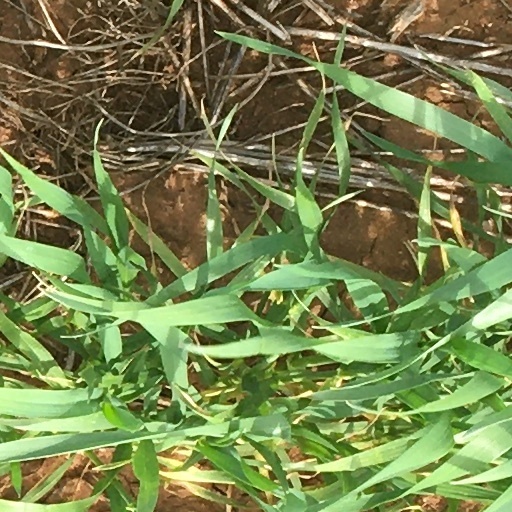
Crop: wheat